Neuenhof, Aargau

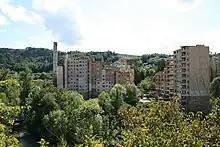
Webermühle housing development in Neuenhof

Neuenhof has a population (as of ) of . , 46.5% of the population was made up of foreign nationals. Over the last 10 years the population has grown at a rate of 6.1%. Most of the population speaks German (73.8%), with Italian being second most common ( 8.7%) and Serbo-Croatian being third ( 5.5%).